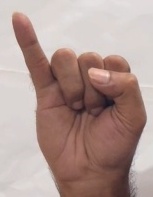
ASL sign: I